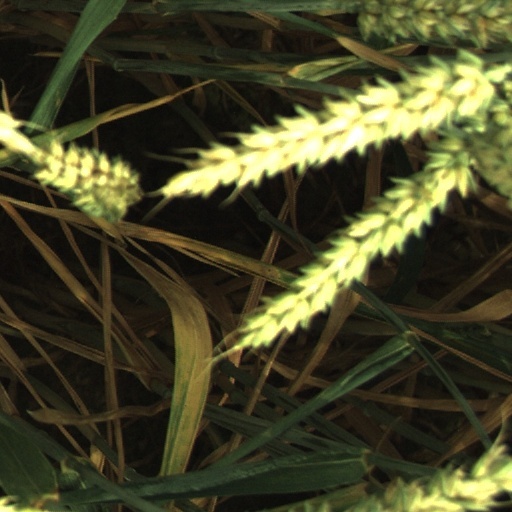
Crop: wheat